Bernard Kerik

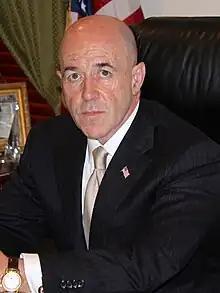
Kerik in 2013

Bernard Bailey Kerik (September 4, 1955 – May 29, 2025) was an American consultant, police officer and convicted felon who was the 40th Commissioner of the New York Police Department from 2000 to 2001.